Answer in natural language. Considering the relative positions, is gray colour chair  shape square (marked B) to the left or right of blue framed coastal marine wall decor (marked C)? Choose between the following options: left or right
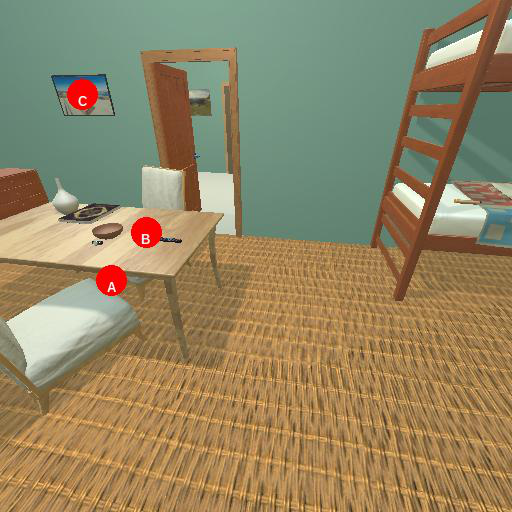
<answer>right</answer>